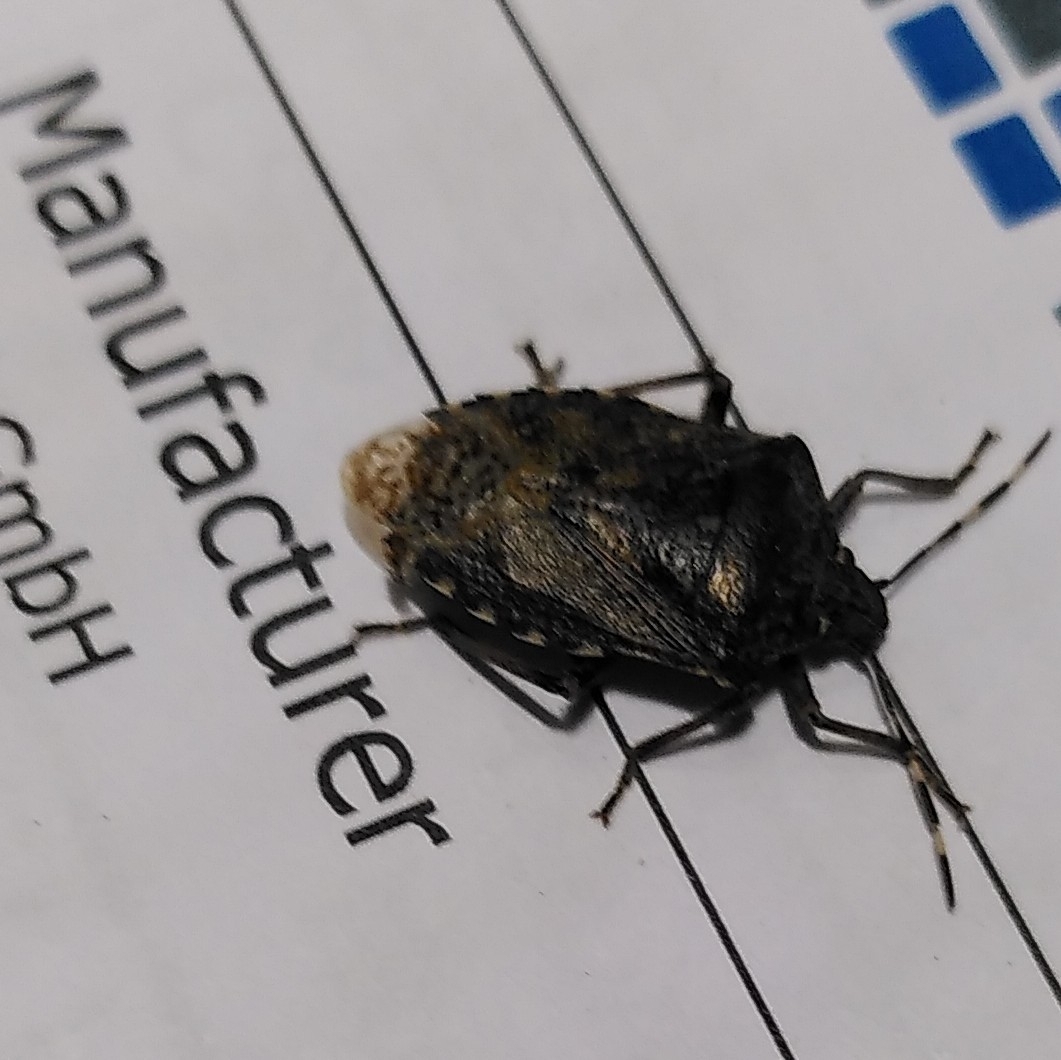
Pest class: stink_bug